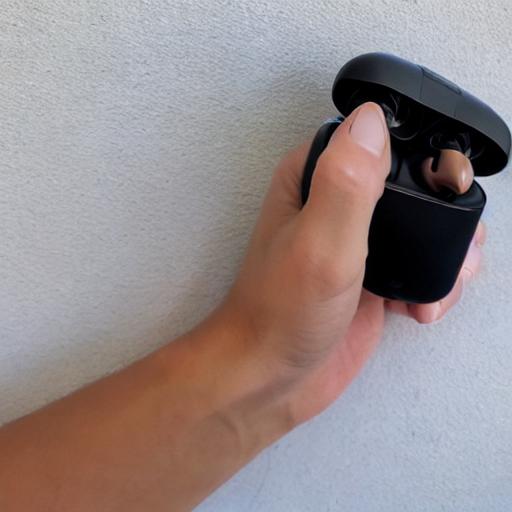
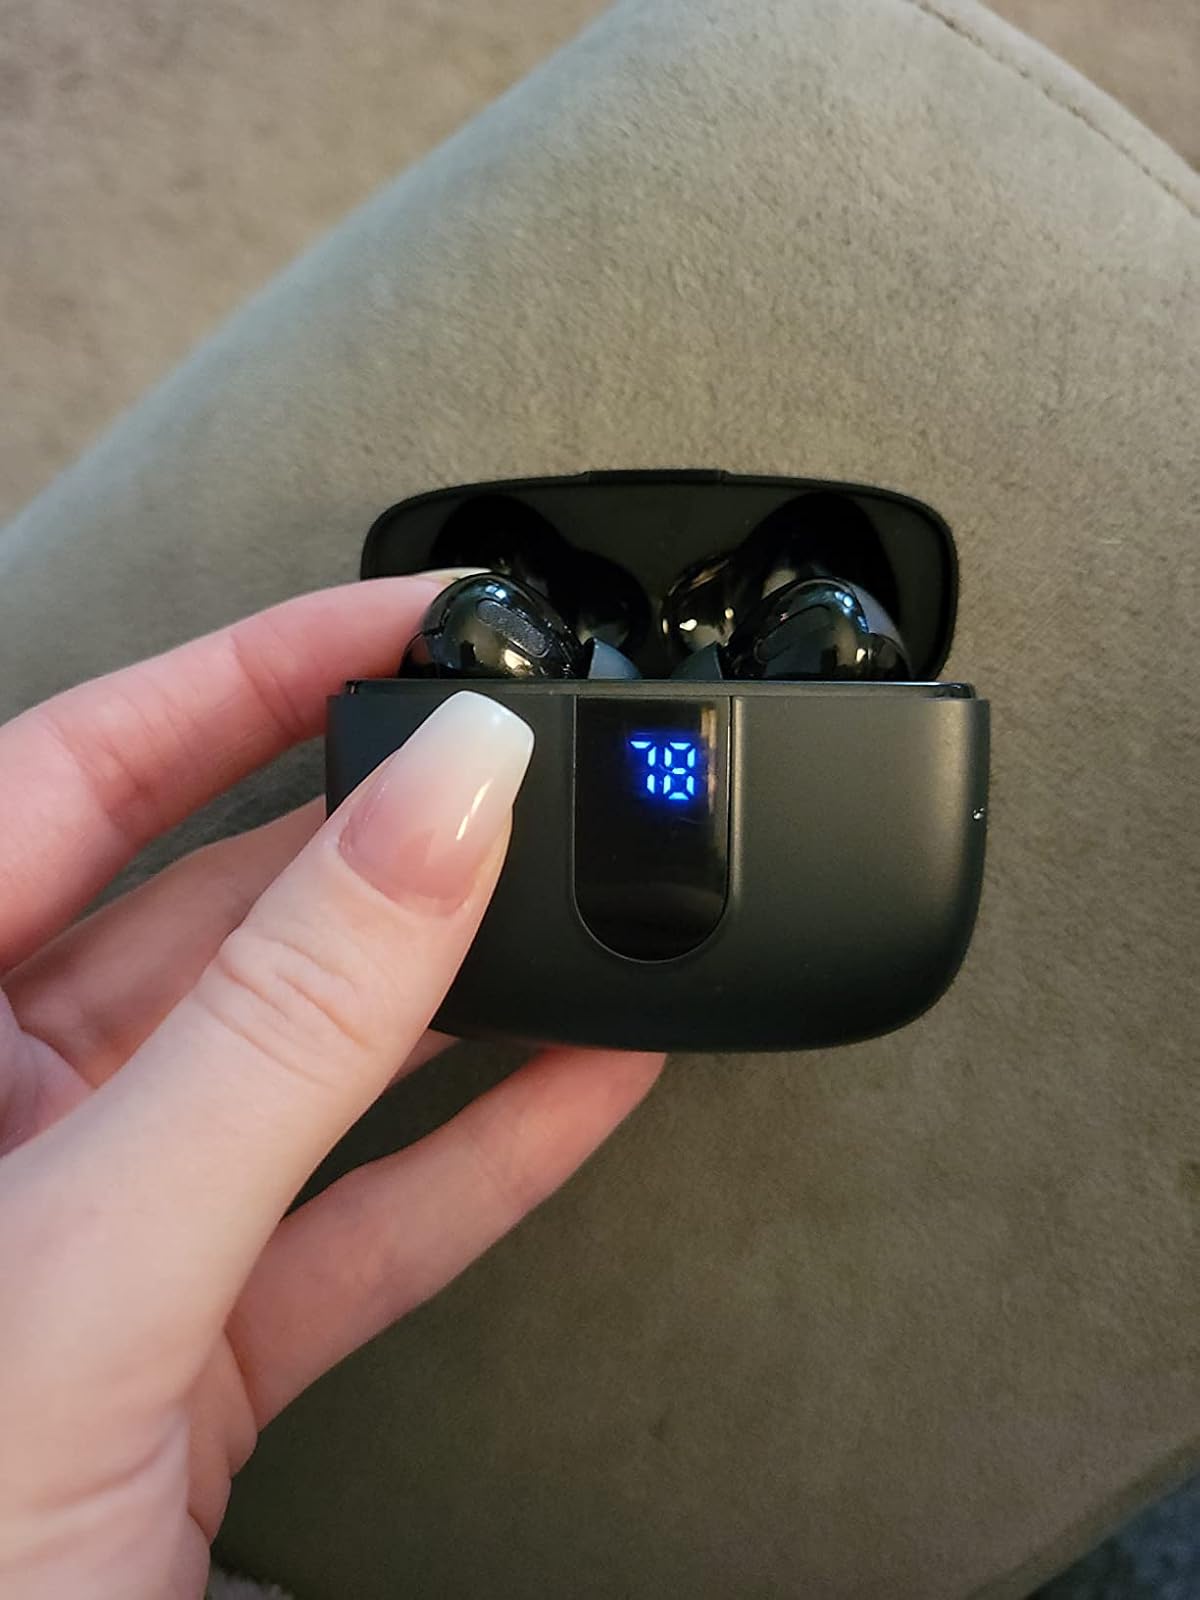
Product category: earbuds
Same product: no